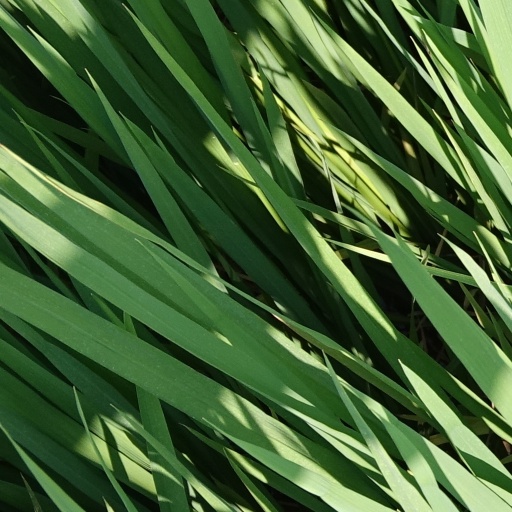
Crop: rice